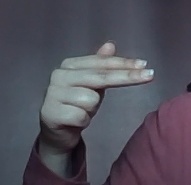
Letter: ghain